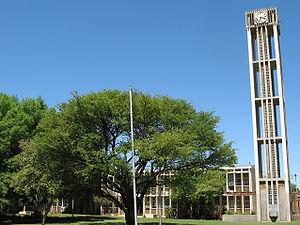
Vryburg, toponyme afrikaans signifiant en français « Fort libre », est une ville située dans la province du Nord-Ouest, en Afrique du Sud.